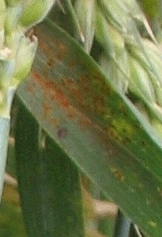
Label: Wheat___Brown_Rust